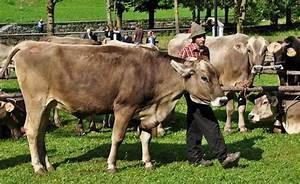
cow